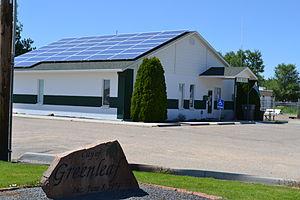
Greenleaf est une ville américaine située dans le comté de Canyon en Idaho.